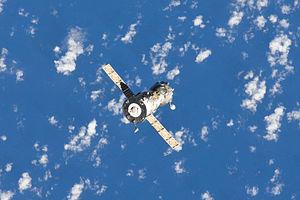
Soyouz TMA-21 est une mission spatiale dont le lancement s'est déroulé le 4 avril 2011 depuis le Cosmodrome de Baikonour. Elle a transporté trois membres de l'Expédition 27 vers la station spatiale internationale. Il s'agit du 109ᵉ vol d'un vaisseau Soyouz depuis le premier en 1967. Soyouz TMA-21 a atterri le 16 septembre 2011.